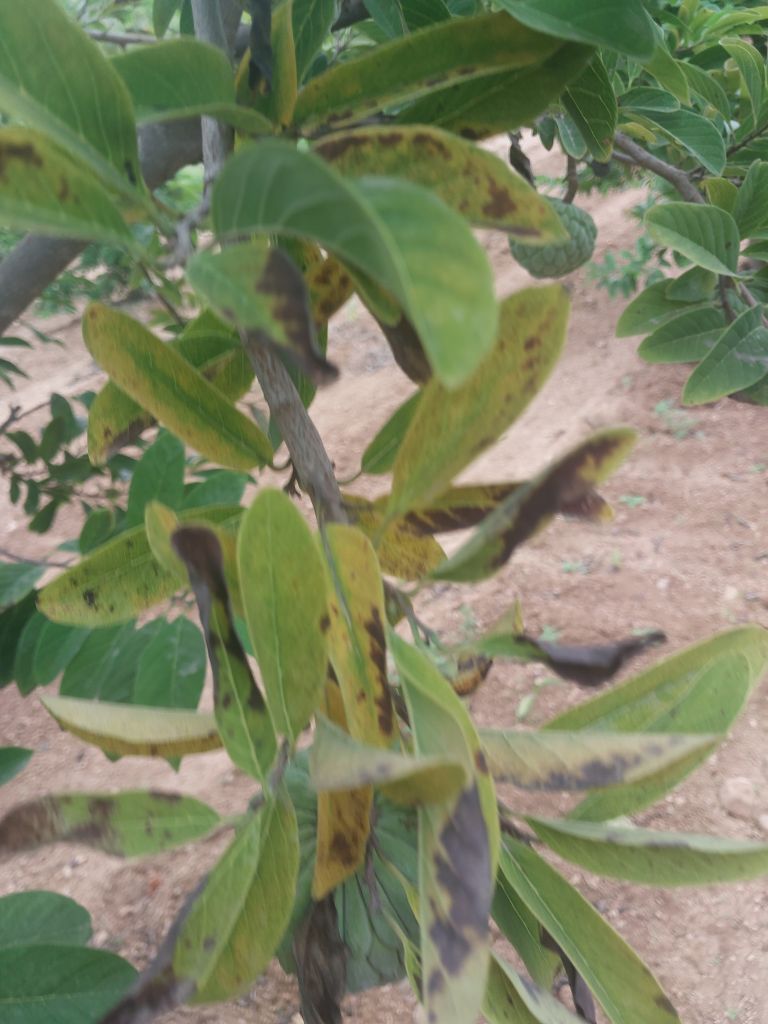
Disease label: Leaf spot on Leaves